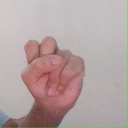
अक्षर: स